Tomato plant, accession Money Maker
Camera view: tilt-top (135 deg); turntable rotation: 60 degrees
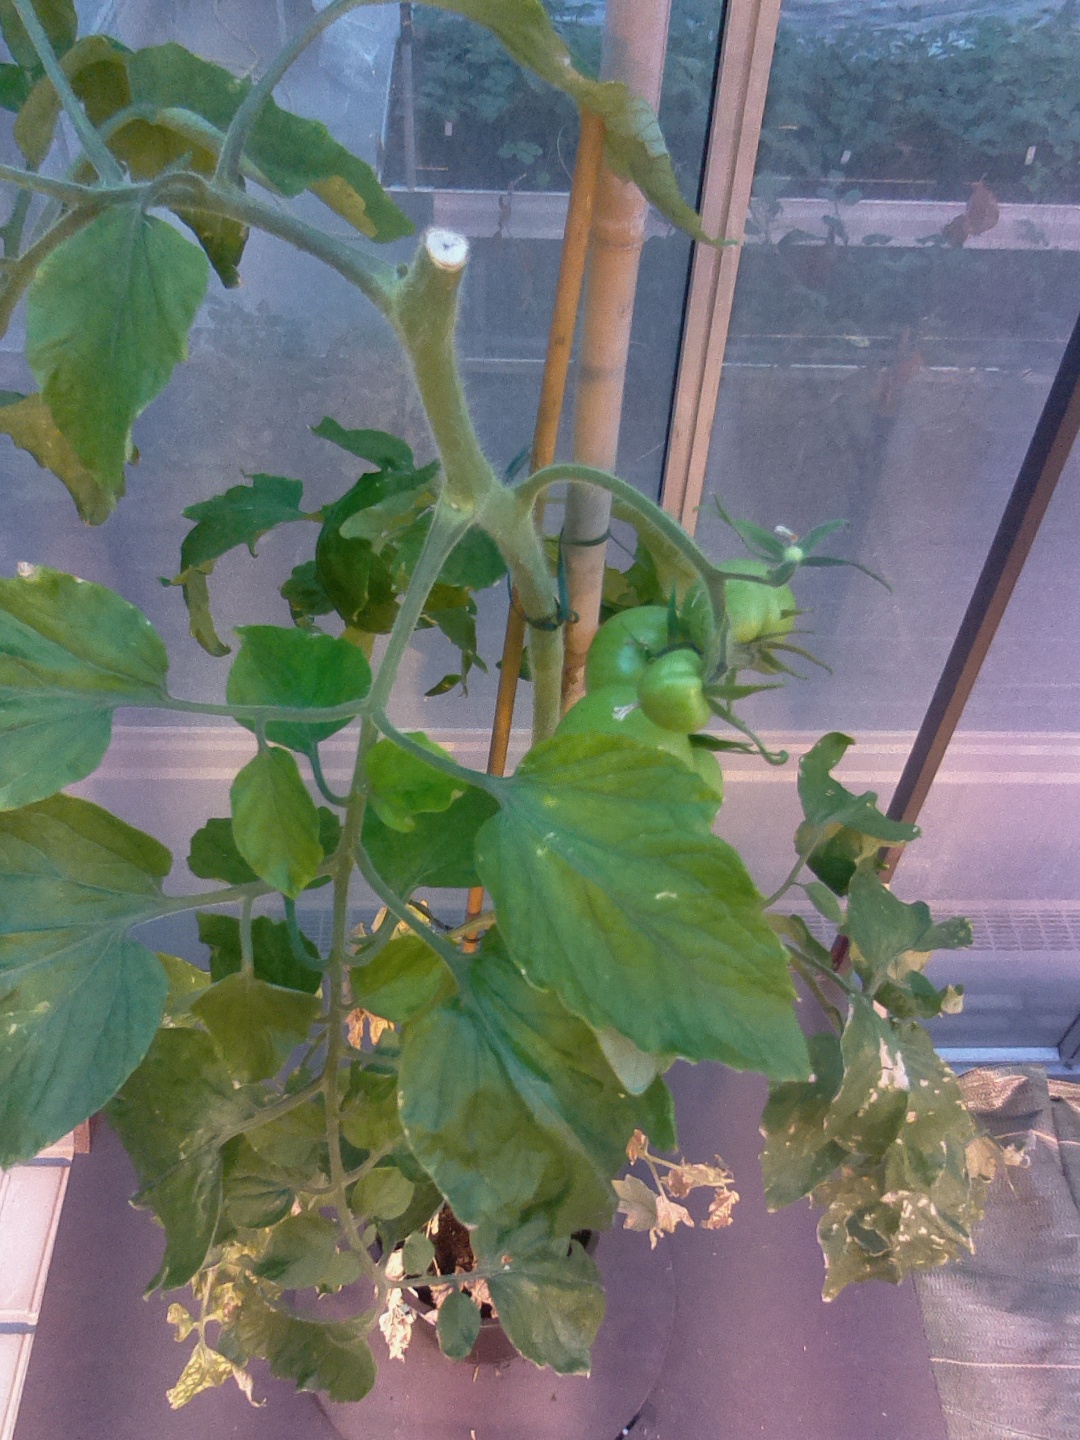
BBCH growth stage 76: 60%-70% of final fruit size